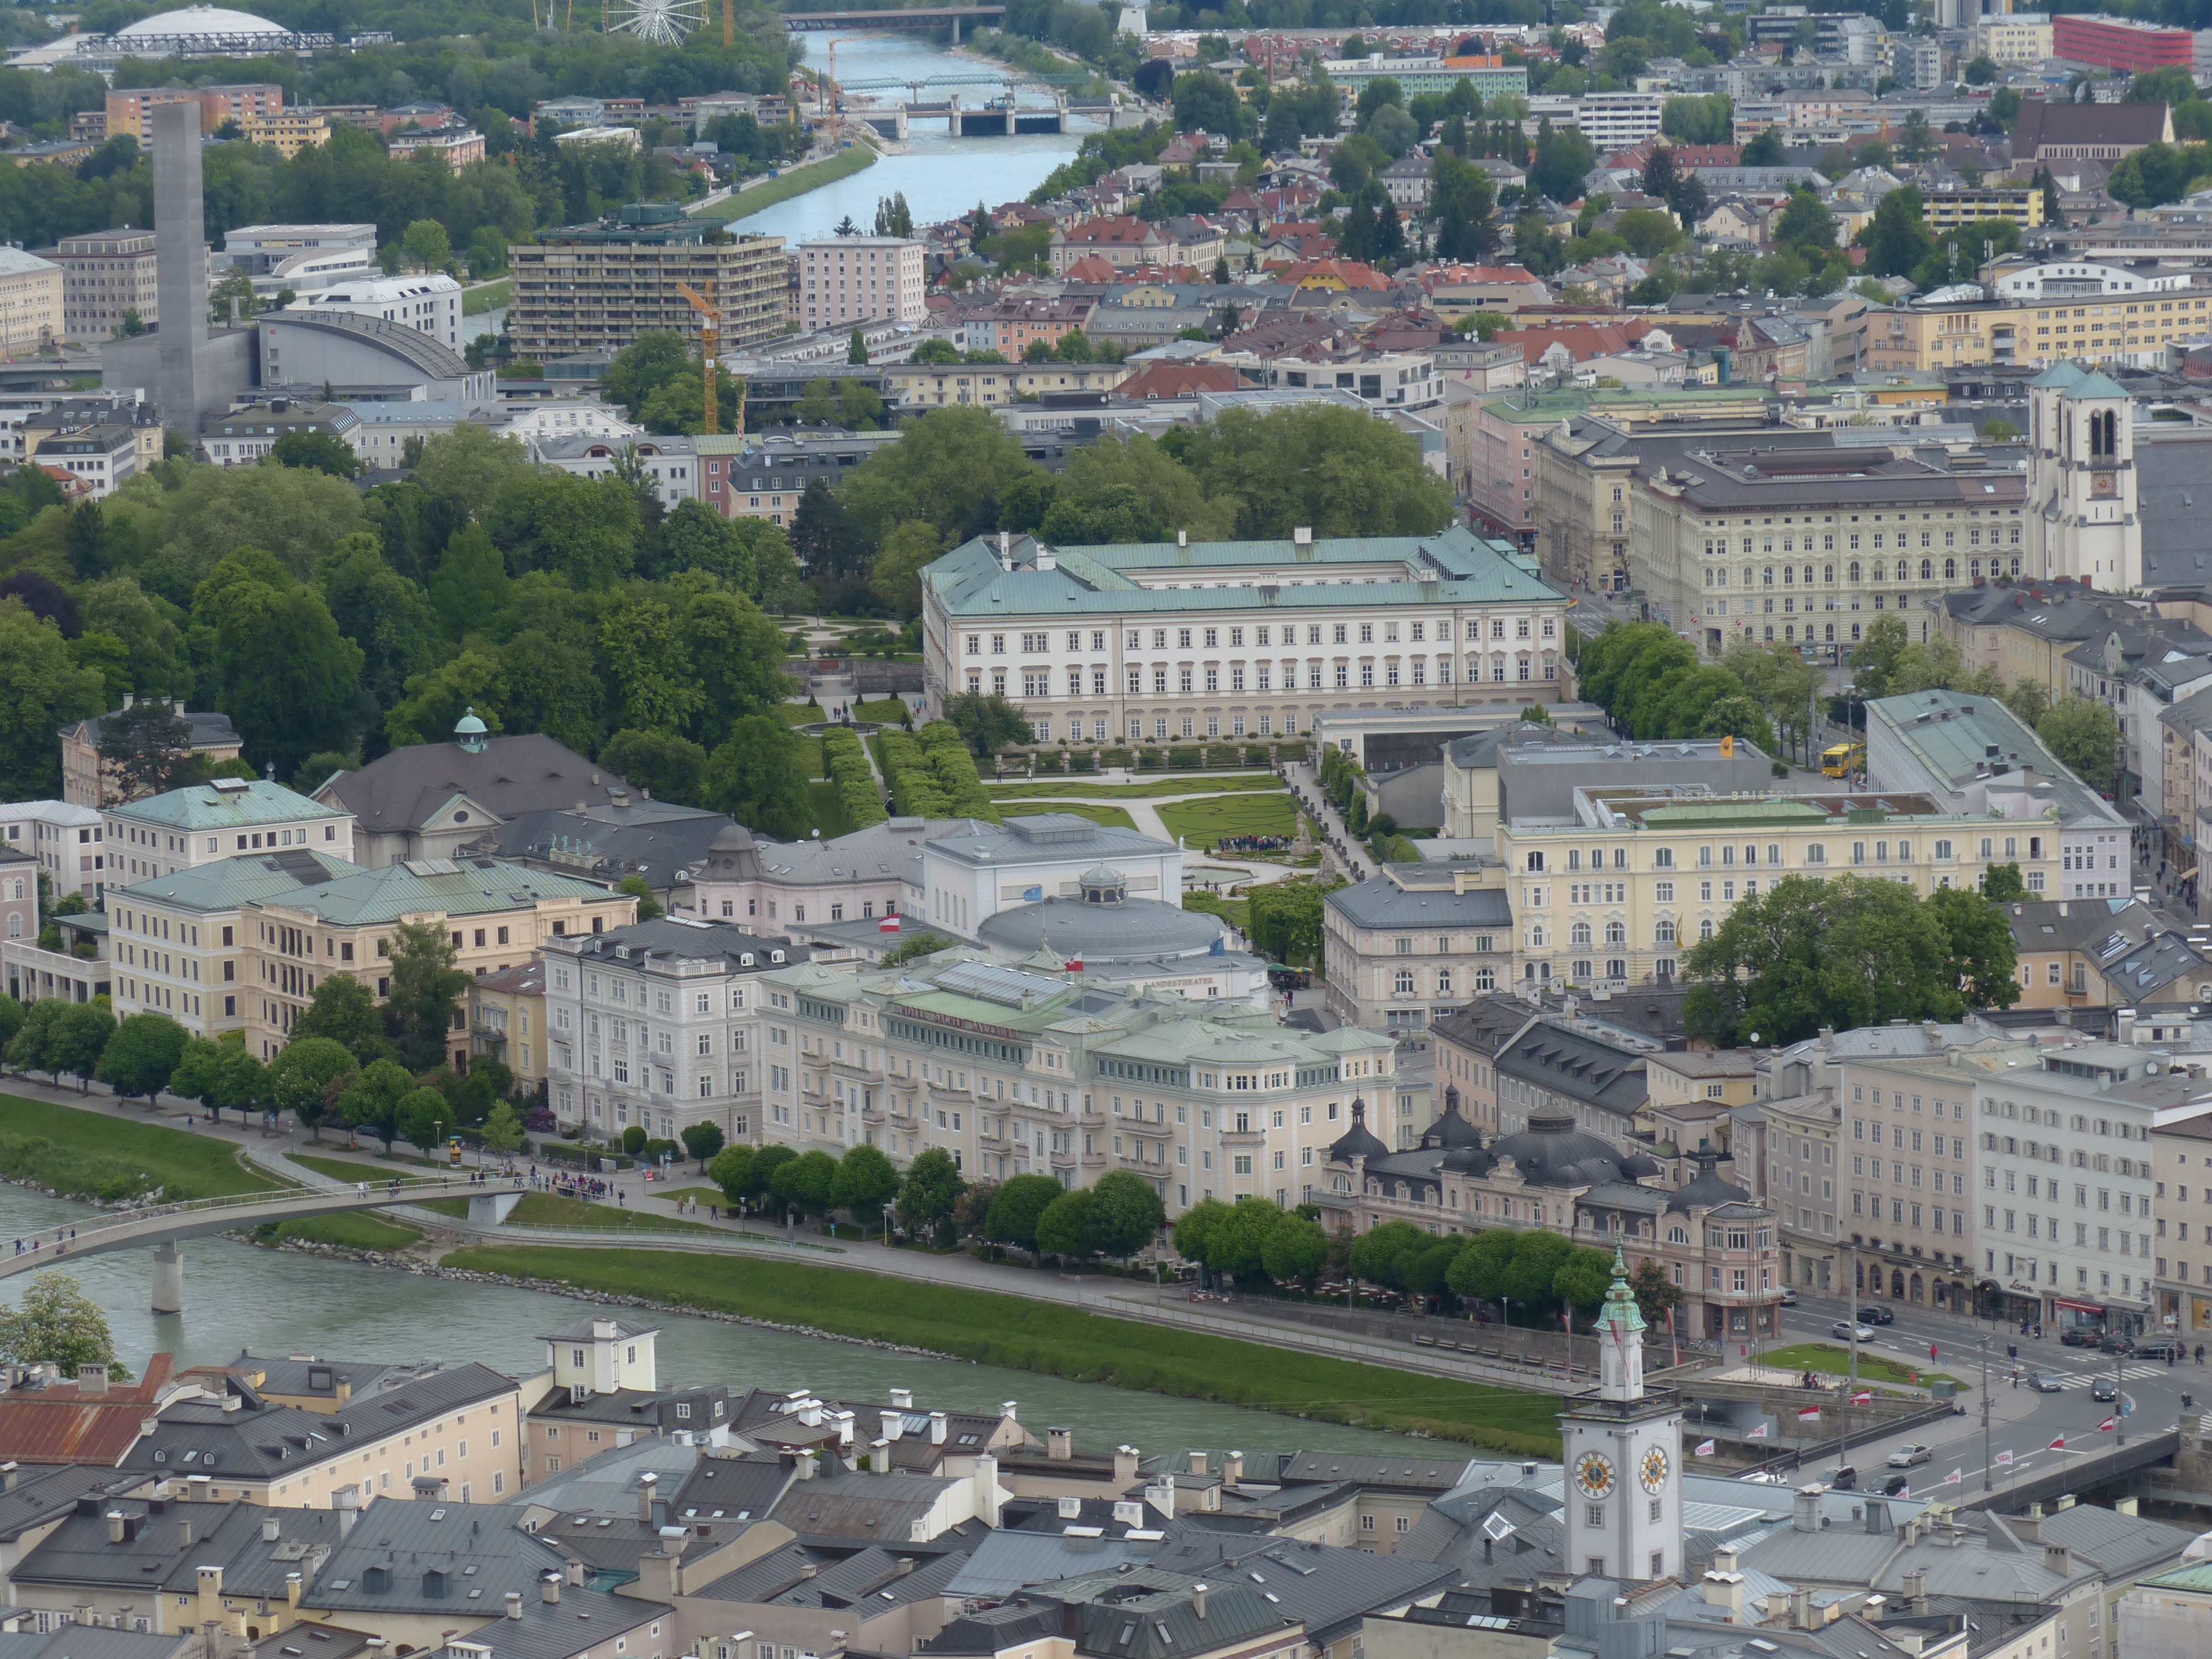
structure, skyline, town, city, cityscape, panorama, downtown, suburb, castle, stadium, city view, arena, promenade, salzburg, neighbourhood, bird's eye view, aerial photography, salzach, residential area, mirabell palace, neustadt, human settlement, sport venue